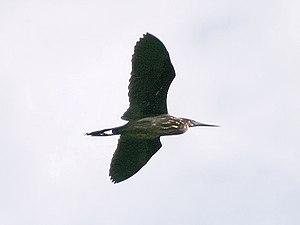
Le Blongios à cou jaune est une espèce d'oiseaux de la famille des Ardeidae. C'est la seule espèce du genre Dupetor, parfois classée dans le genre Ixobrychus.